Ryston Hall

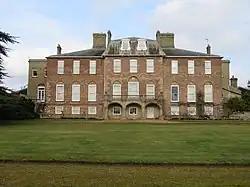
The south, garden, front of the hall

Ryston Hall, Ryston, Norfolk, England is a 17th-century country house built by Sir Roger Pratt for himself. The house was constructed between 1669 and 1672 in the Carolean style. In the late 18th century, John Soane made alterations to the house, and further work on the building was carried out by Anthony Salvin in the mid-19th century. Ryston Hall is a Grade II* listed building.